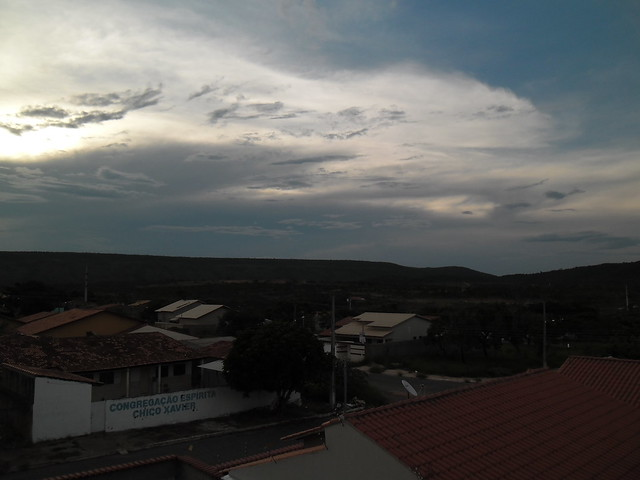
Fire: no
Smoke: no